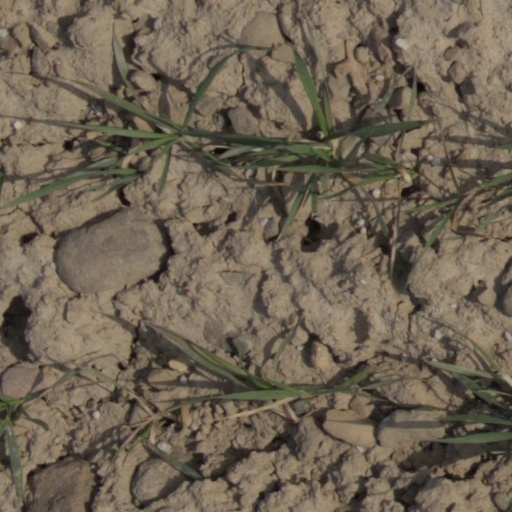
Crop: wheat